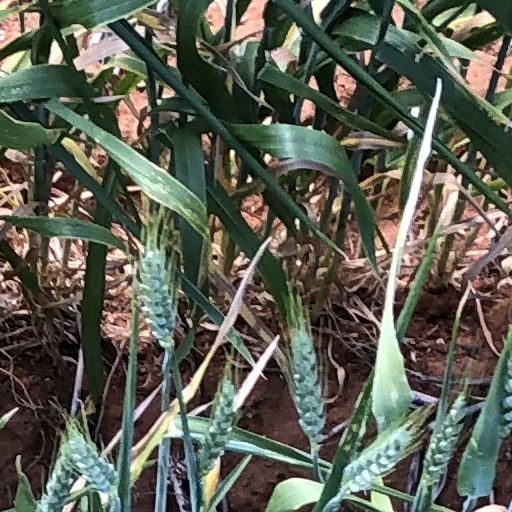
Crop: wheat